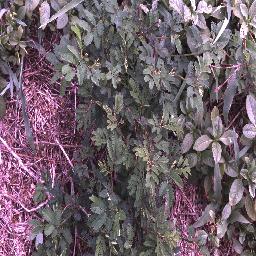
Label: negative